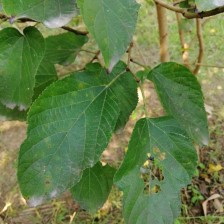
Variety: WhiteKing